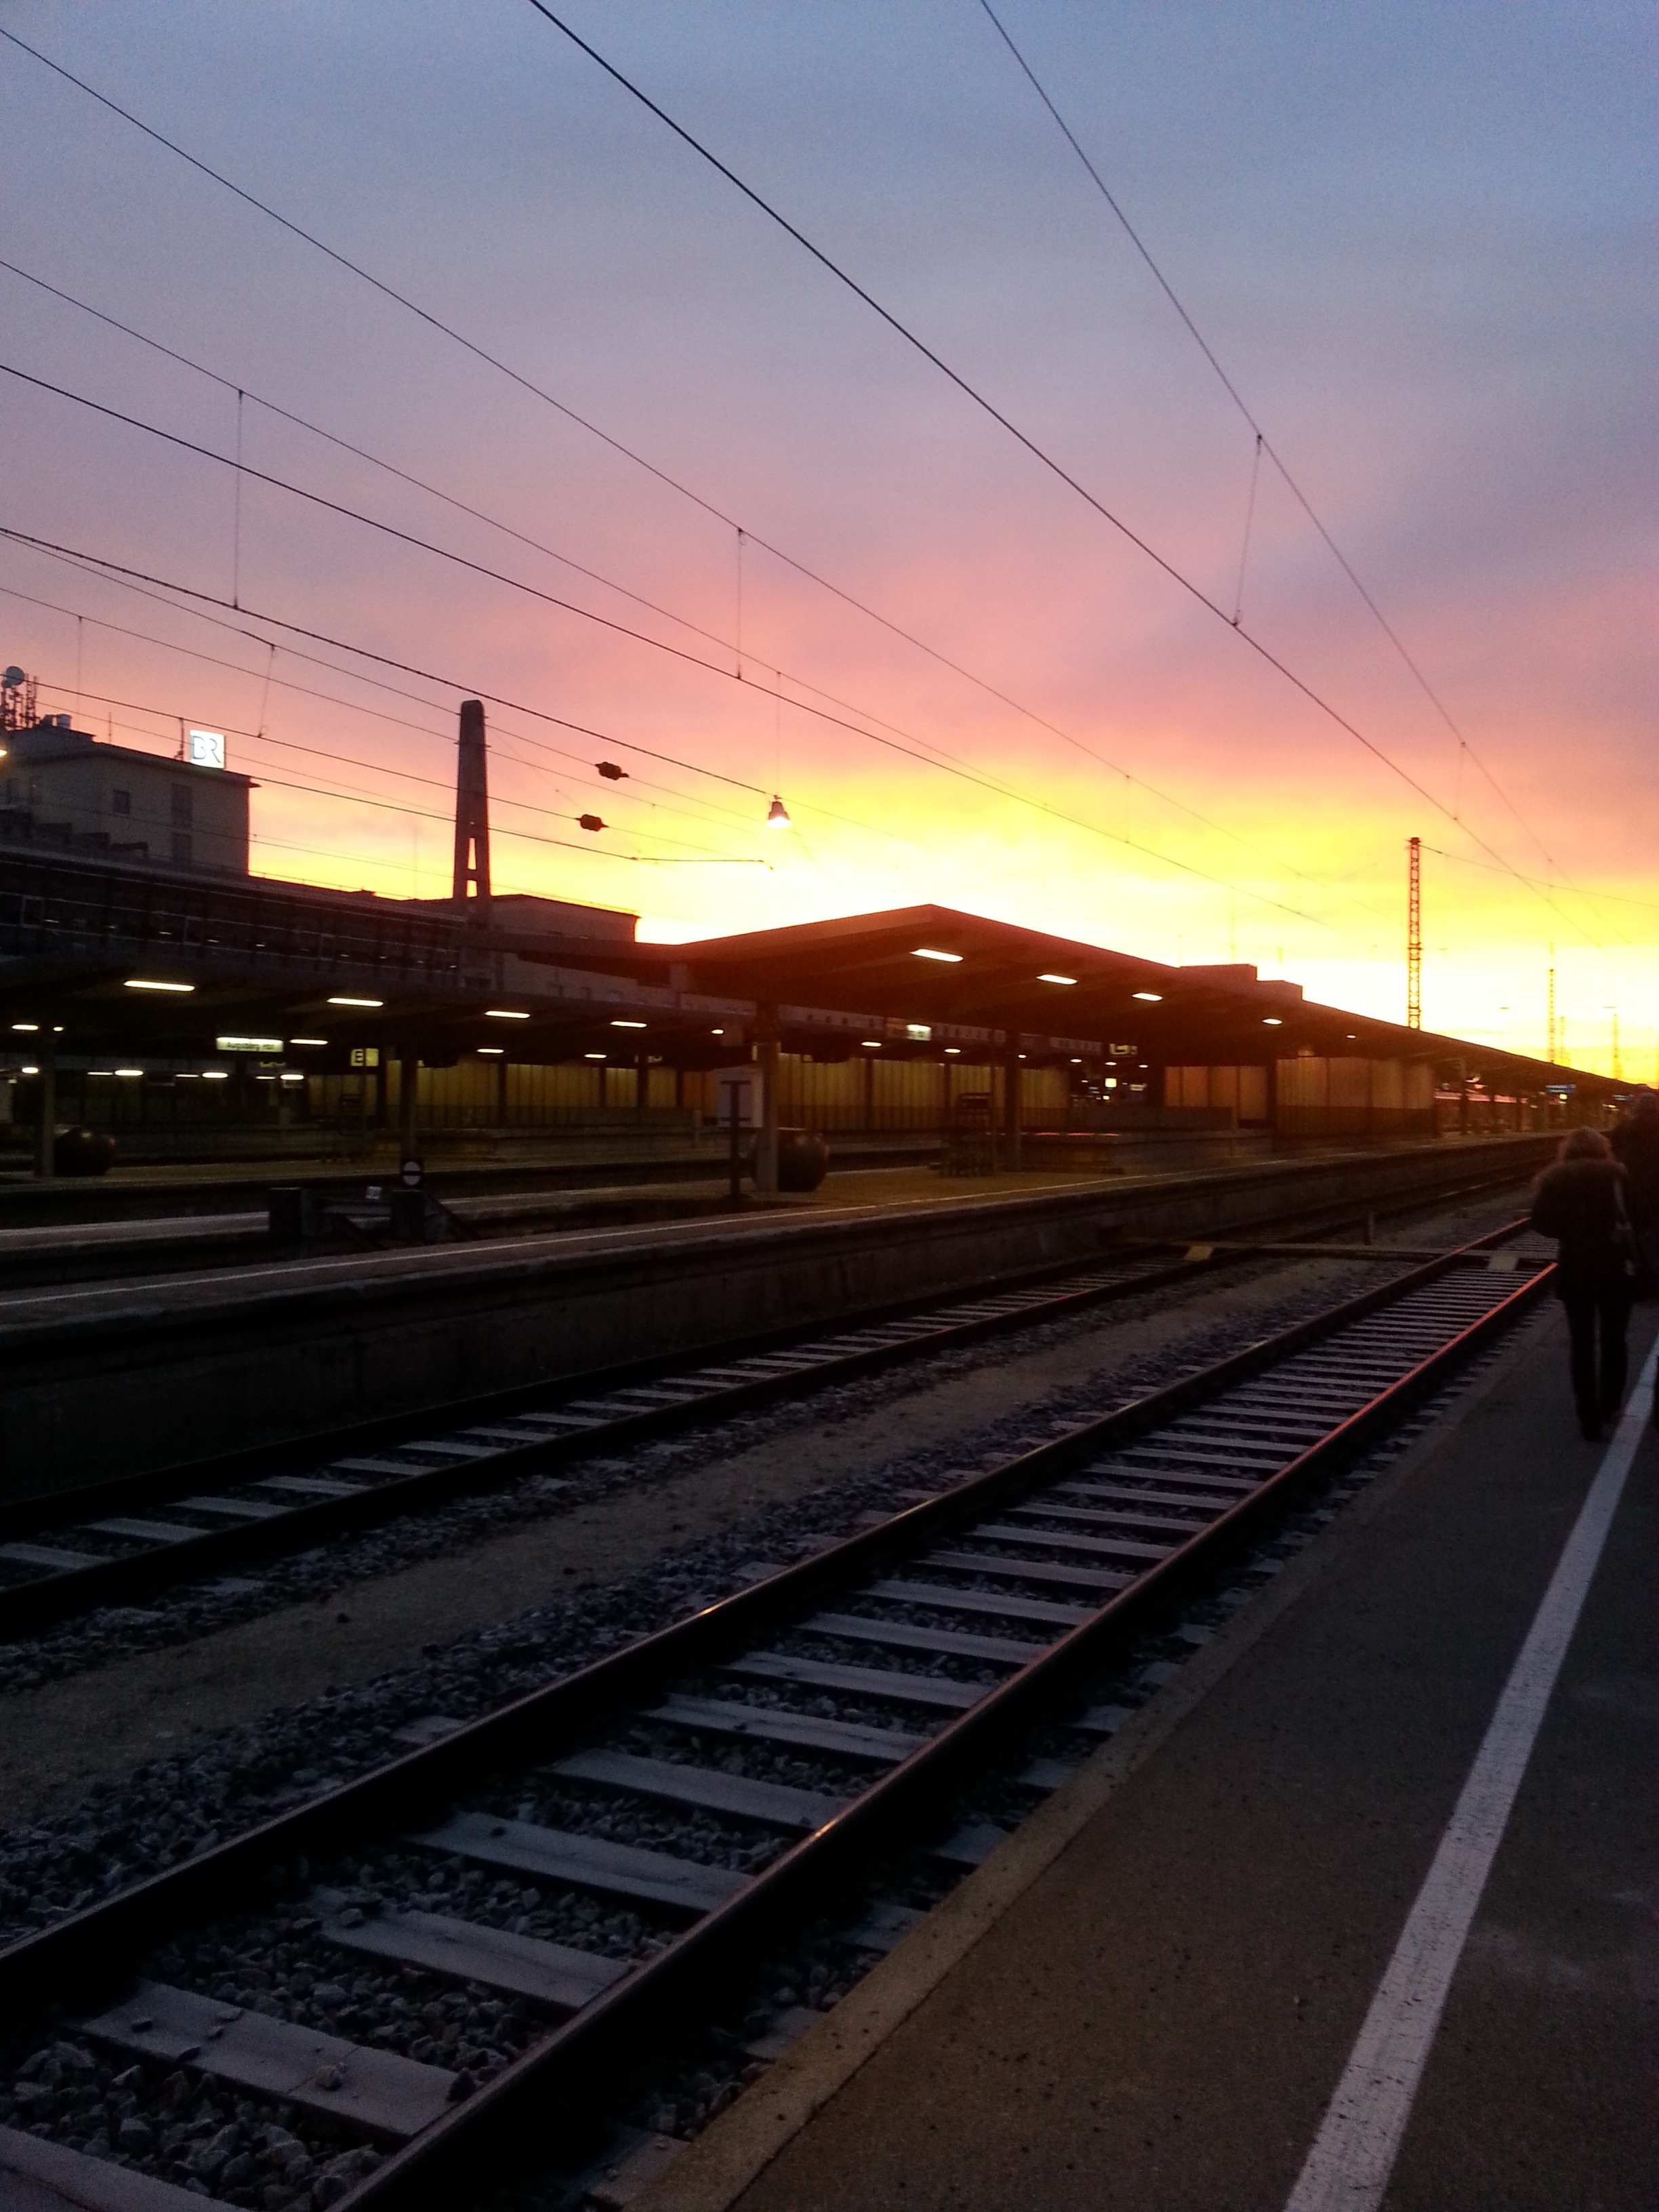
track, sunrise, sunset, morning, dawn, train, dusk, transport, evening, line, vehicle, electricity, lane, railway station, shape, seemed, augsburg, rail transport, gleise